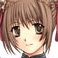
Portrait style: Anime Portrait